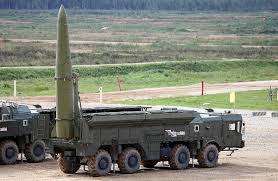
Label: Air Defense